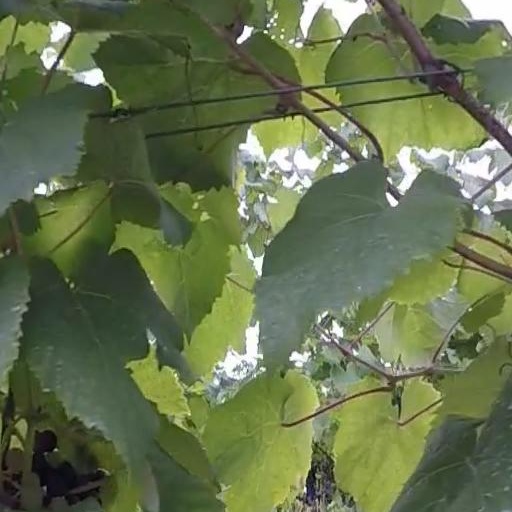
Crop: grape